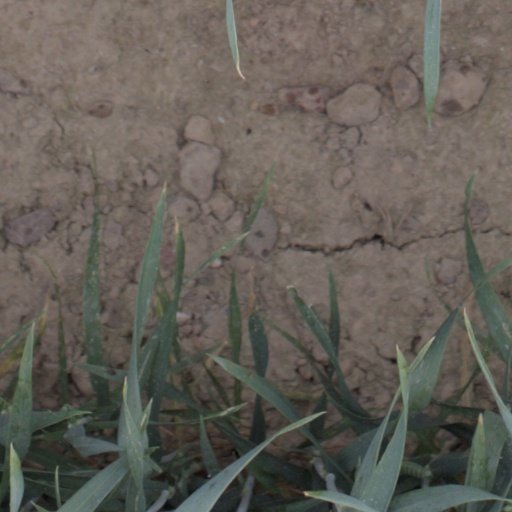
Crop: wheat